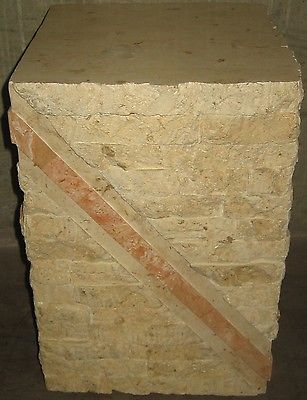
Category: table